Candace Owens

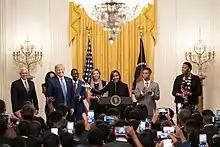
Owens speaking at the White House in 2019

Owens said she had no interest in politics whatsoever before 2015, but previously identified as liberal. In October 2018, she said that she had never voted and had only recently become a registered Republican. In January 2019, Owens stated: "The left hates America, and Trump loves it." She added that the left is "destroying everything through this cultural Marxist ideology."